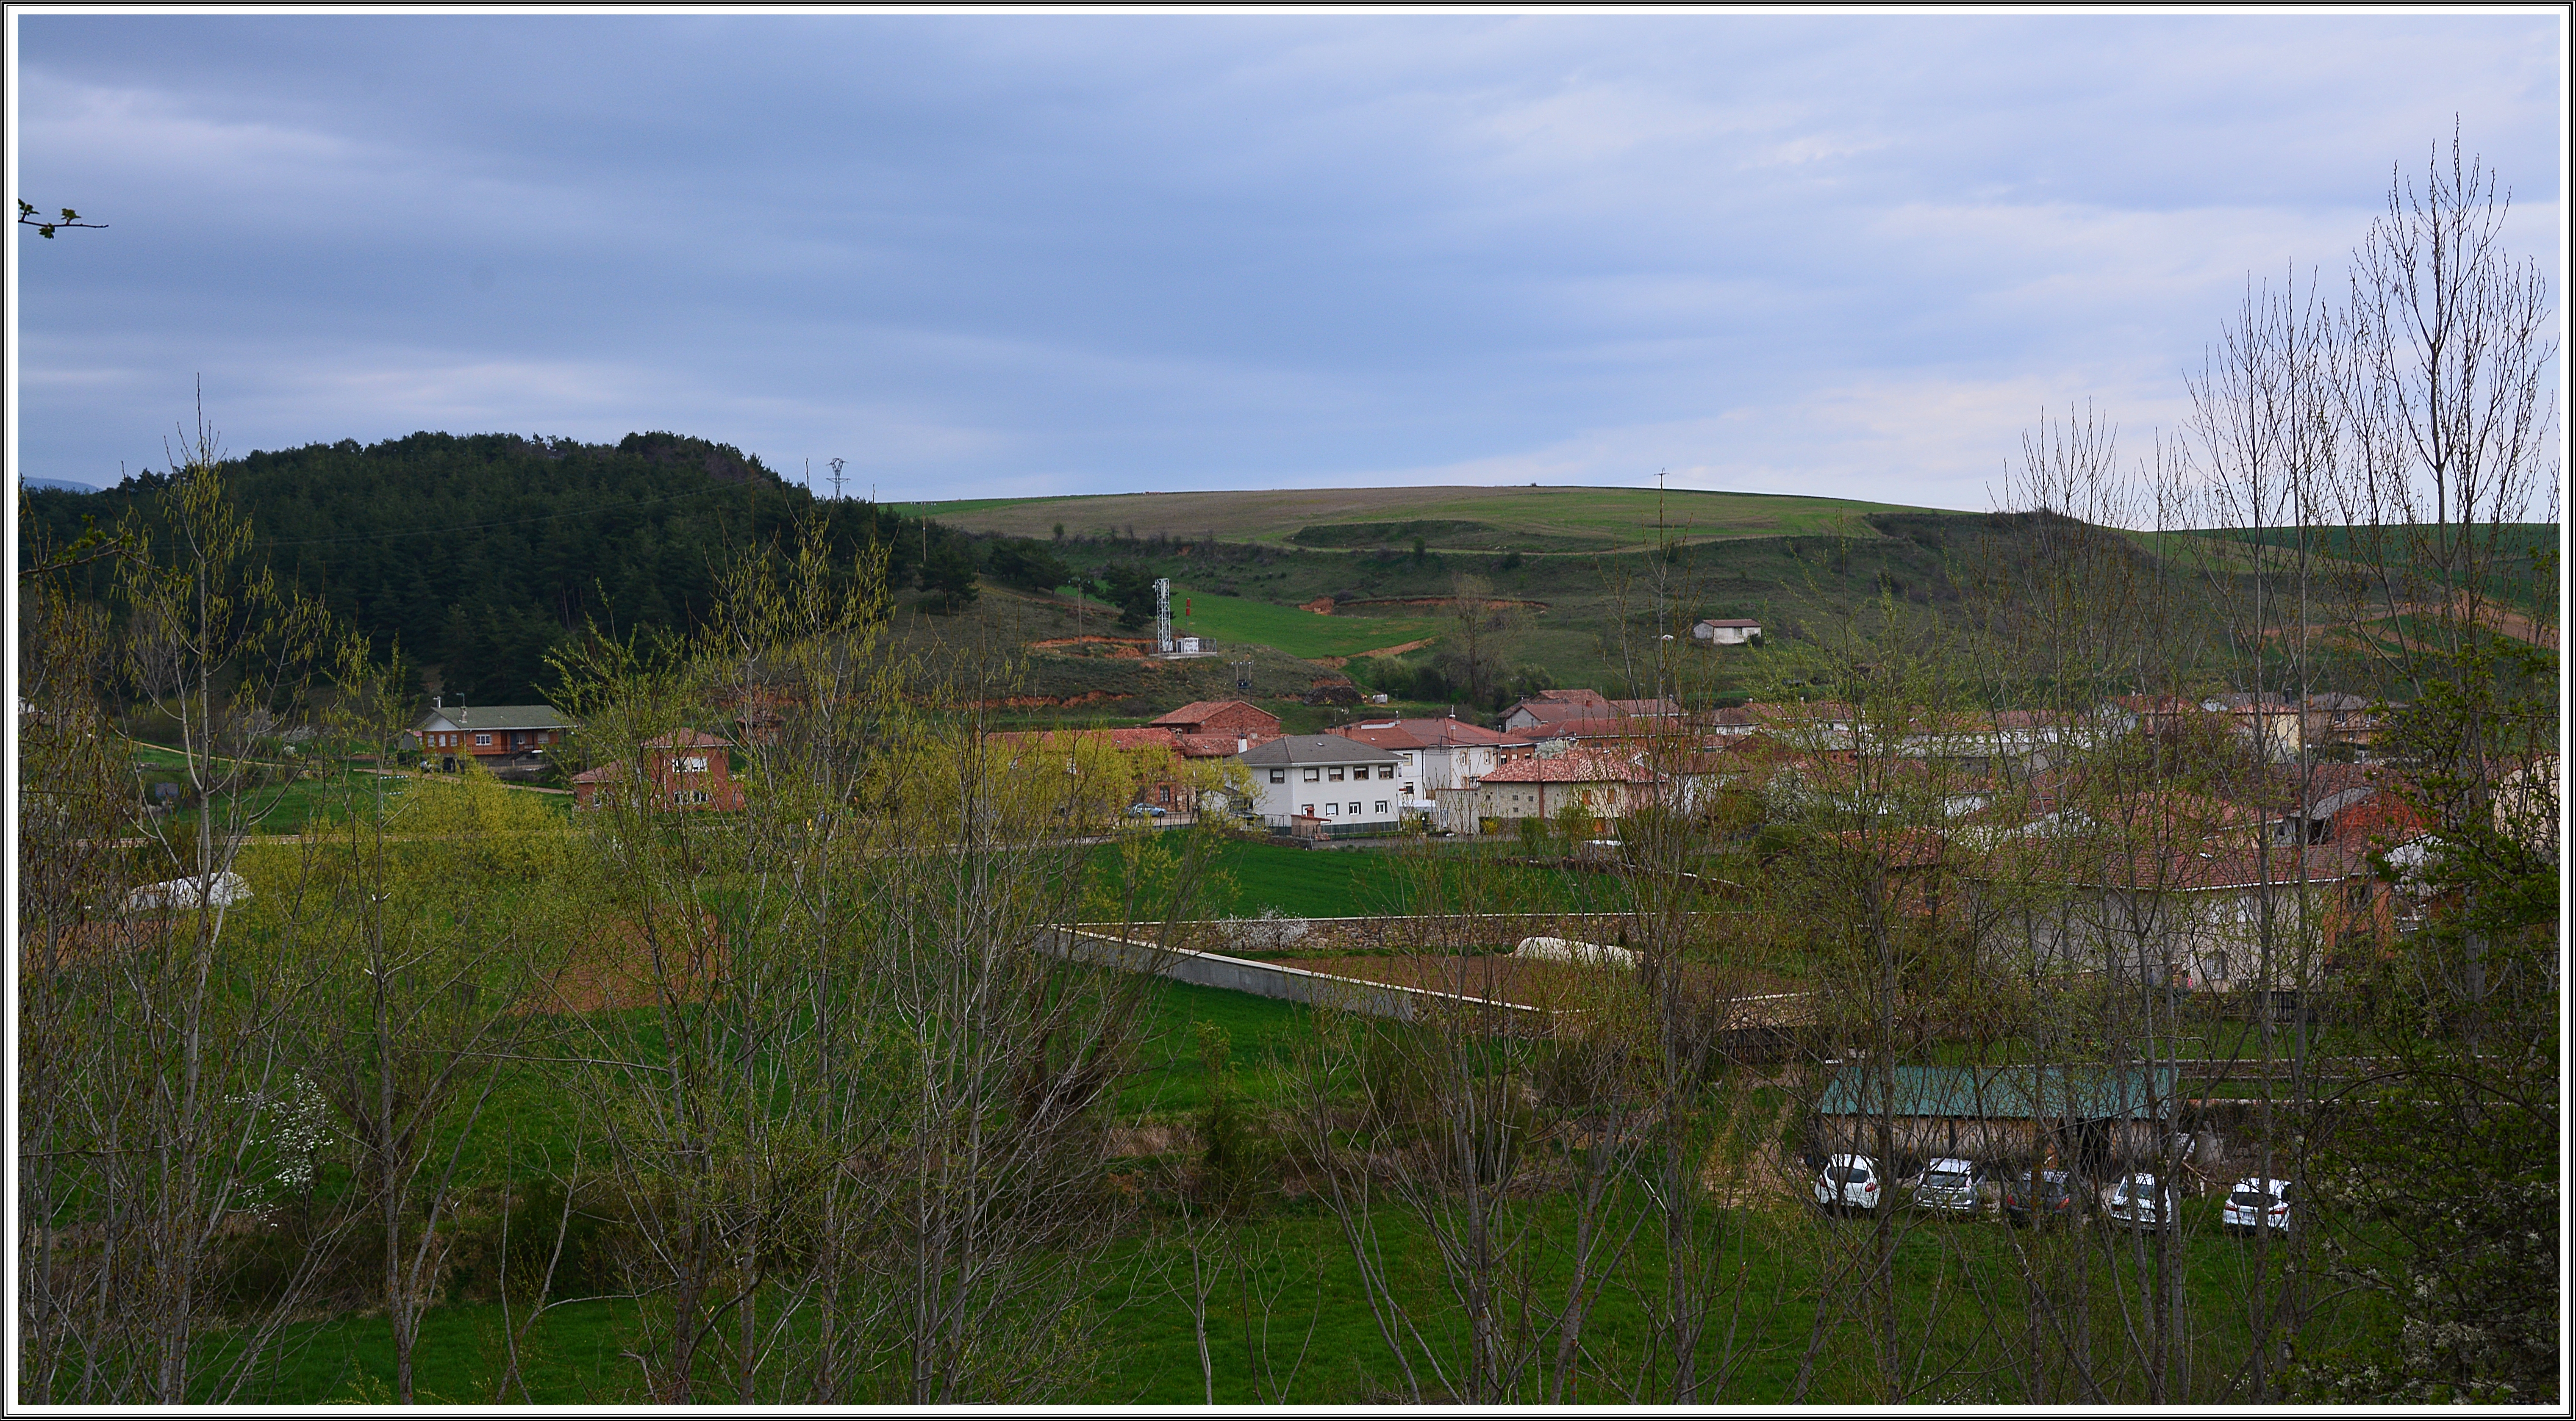
farm, hill, village, suburb, property, plain, palencia, estate, rural area, respendadelape a, residential area, land lot